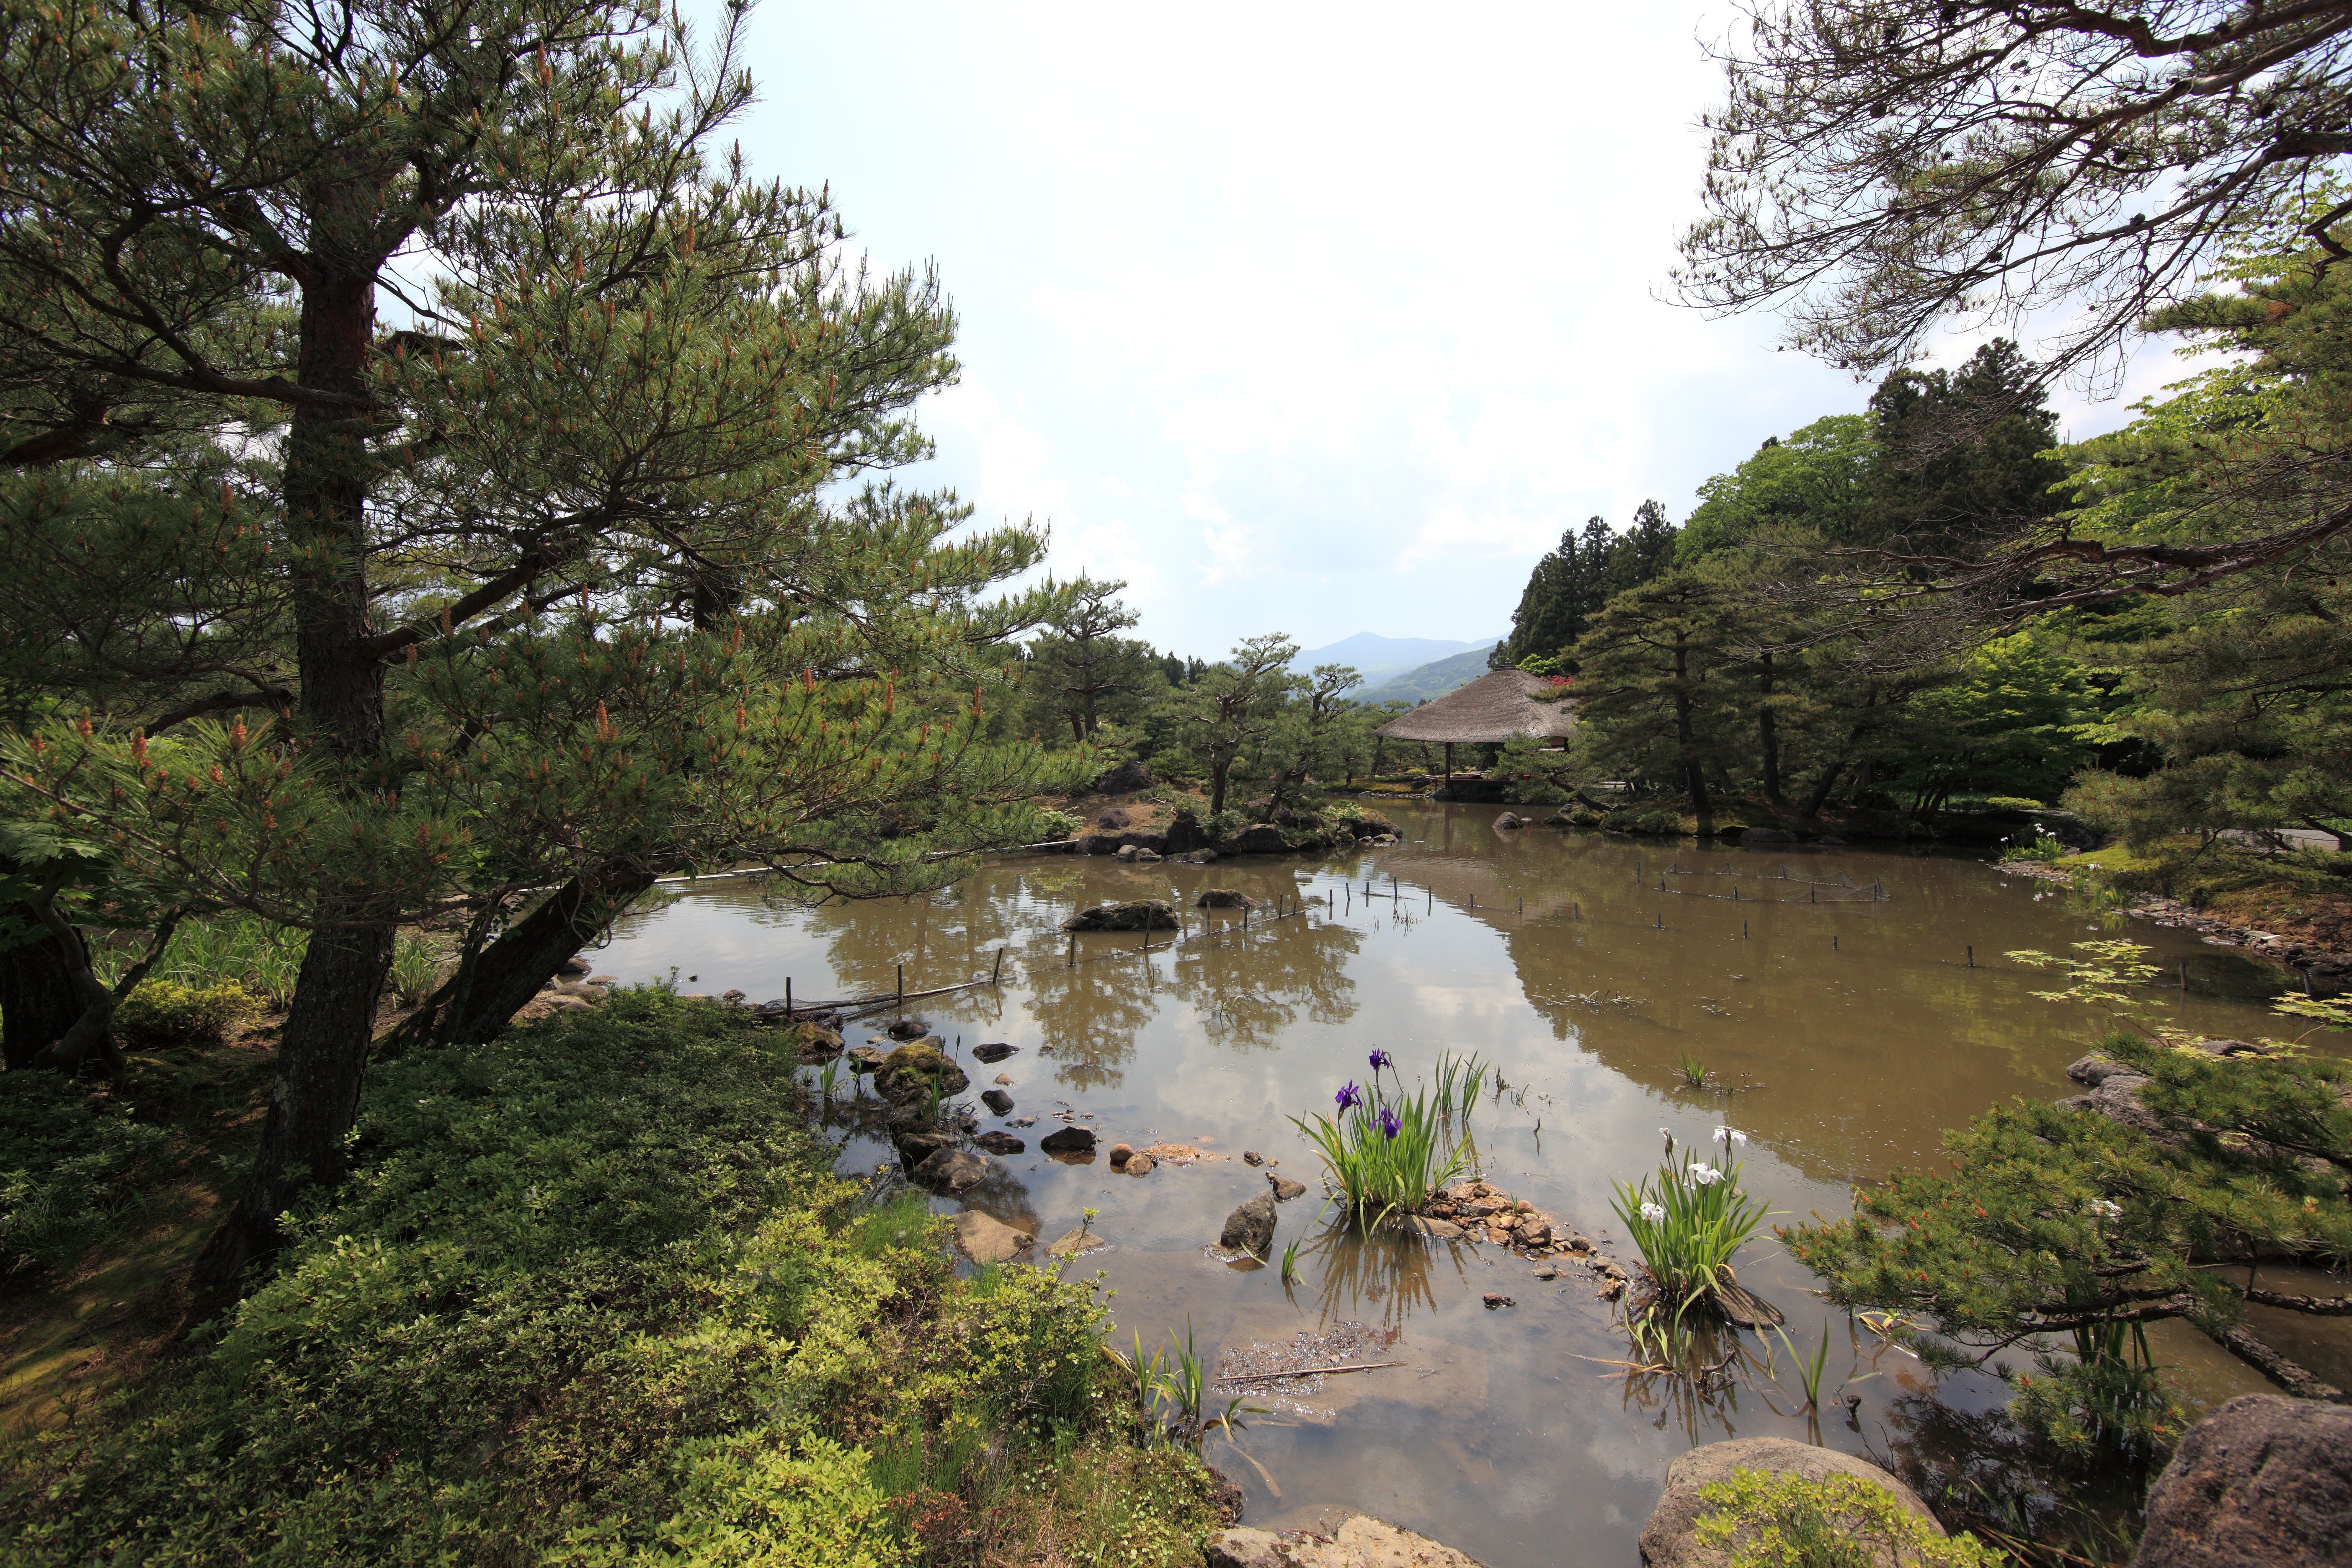
tree, water, wilderness, river, stream, high, rapid, garden, waterway, body of water, cool image, japanese, 5d, style, hires, i, markii, watercourse, hi, res, resolution, fukushima, johrakuen, landform